1969 in the Vietnam War

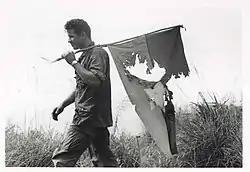
A Marine carries a shredded VC flag near Da Nang

A PAVN rocket attack on Da Nang Air Base destroyed a 450,000 gallon fuel tank beside the base and damaged a Marine A-6 Intruder.